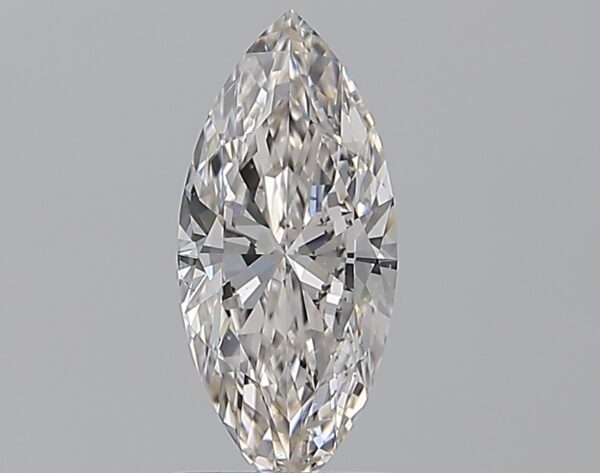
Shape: marquise
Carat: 1
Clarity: VS2
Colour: I
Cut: EX
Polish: EX
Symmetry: EX
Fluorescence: N
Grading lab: GIA
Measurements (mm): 11.16 x 5.03 x 2.99